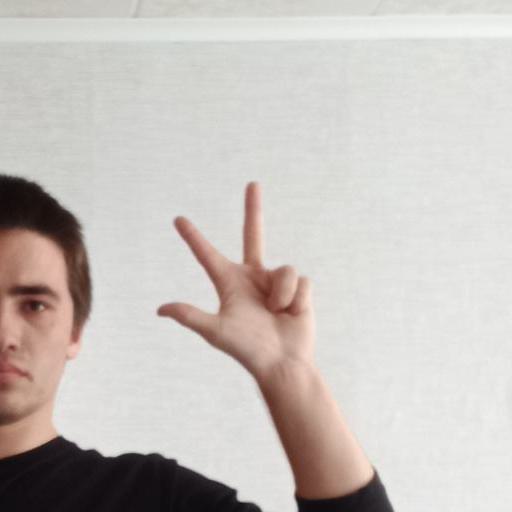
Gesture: three2